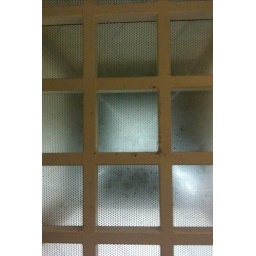
Looking through the ground floor at one of the crosses in the repeating roof of Stansted Airport.